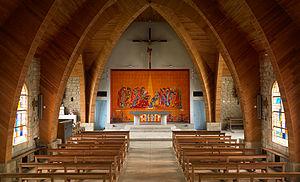
Le lavement des pieds à Saint-Tugdual
Saint-Tugdual [sɛ̃tygdyal] est une commune française, située dans le département du Morbihan en région Bretagne.
La liste des églises du Morbihan recense de manière exhaustive les églises situées dans le département français du Morbihan. Il est fait état des diverses protections dont elles peuvent bénéficier, et notamment les inscriptions et classements au titre des monuments historiques.